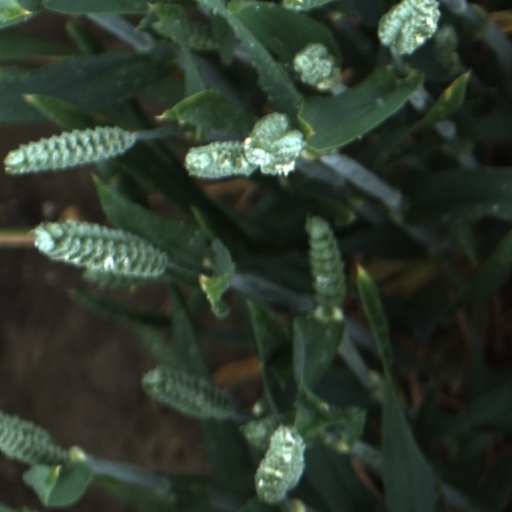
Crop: wheat